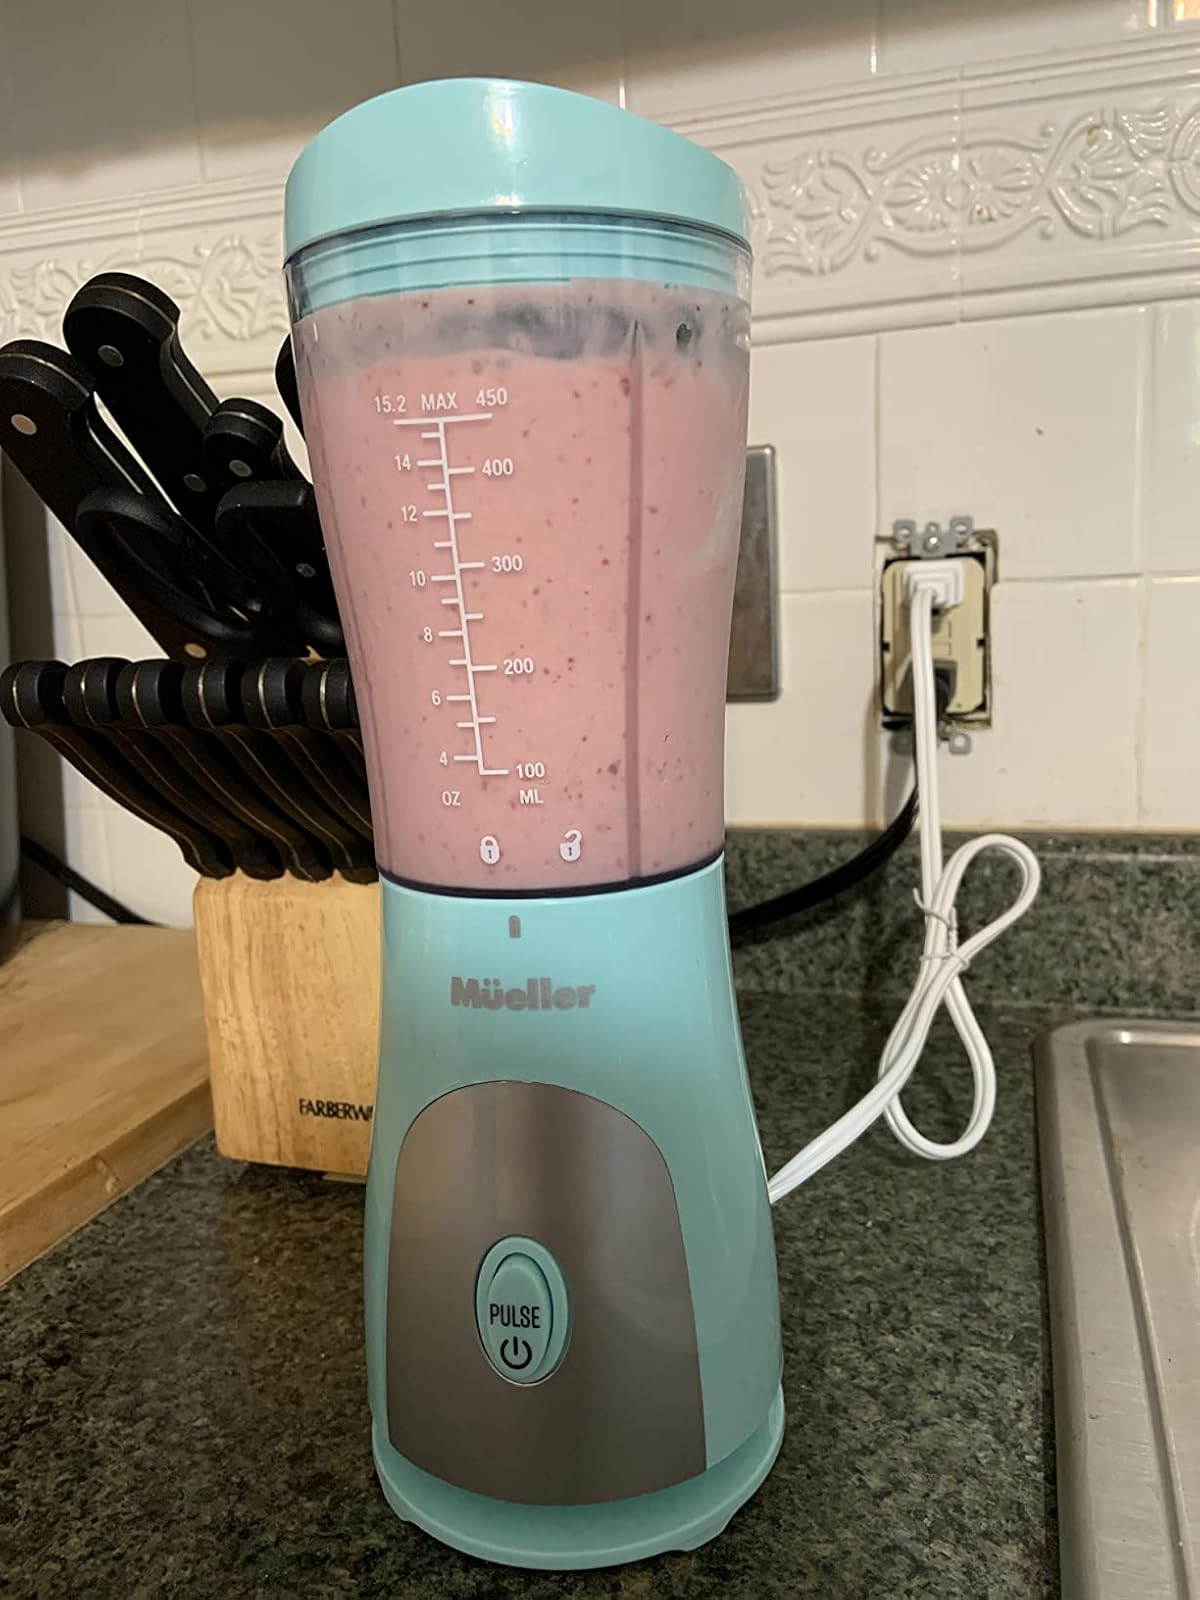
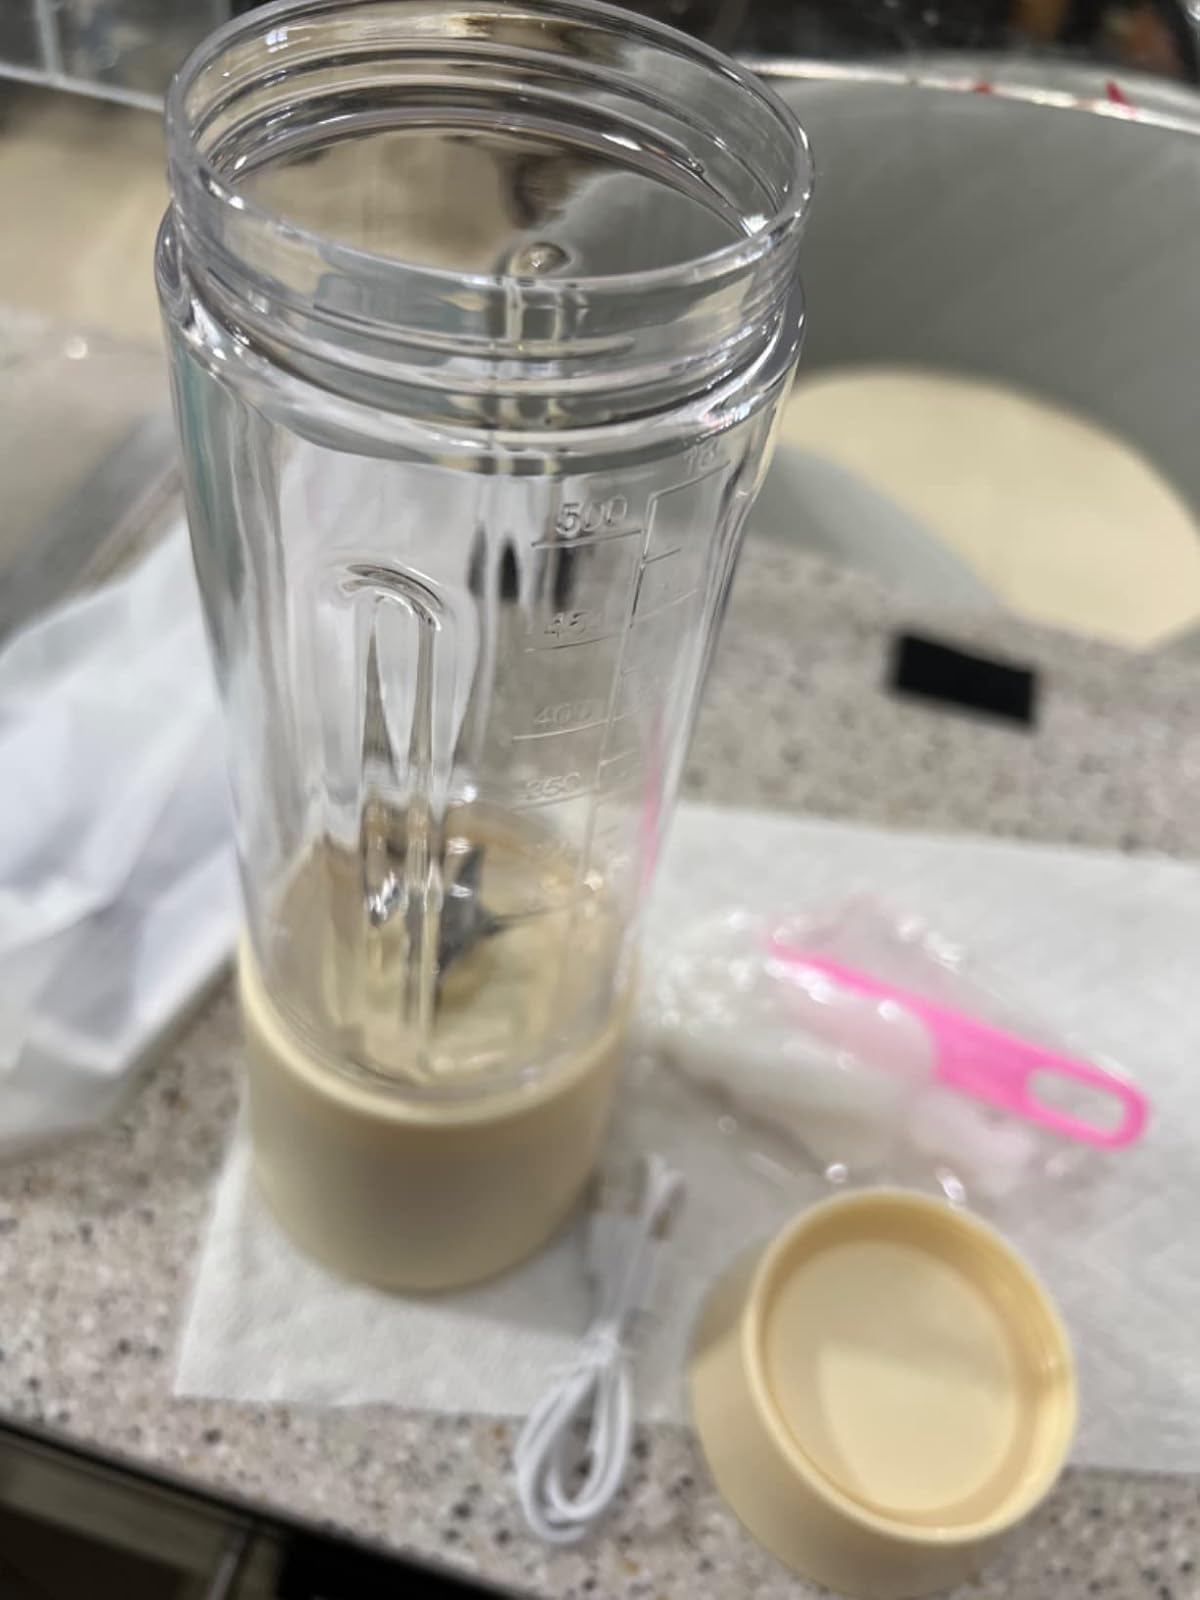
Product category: items_blender
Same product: no